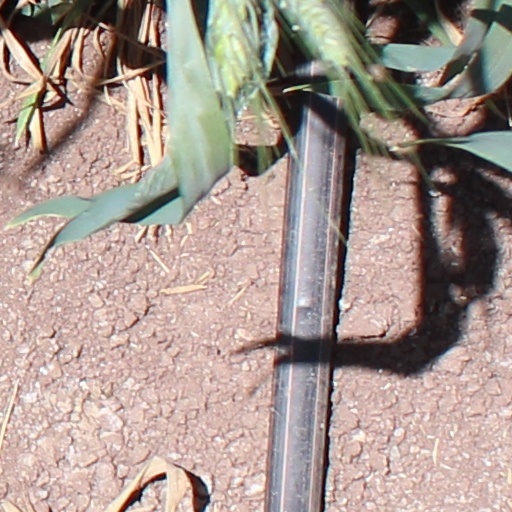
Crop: wheat